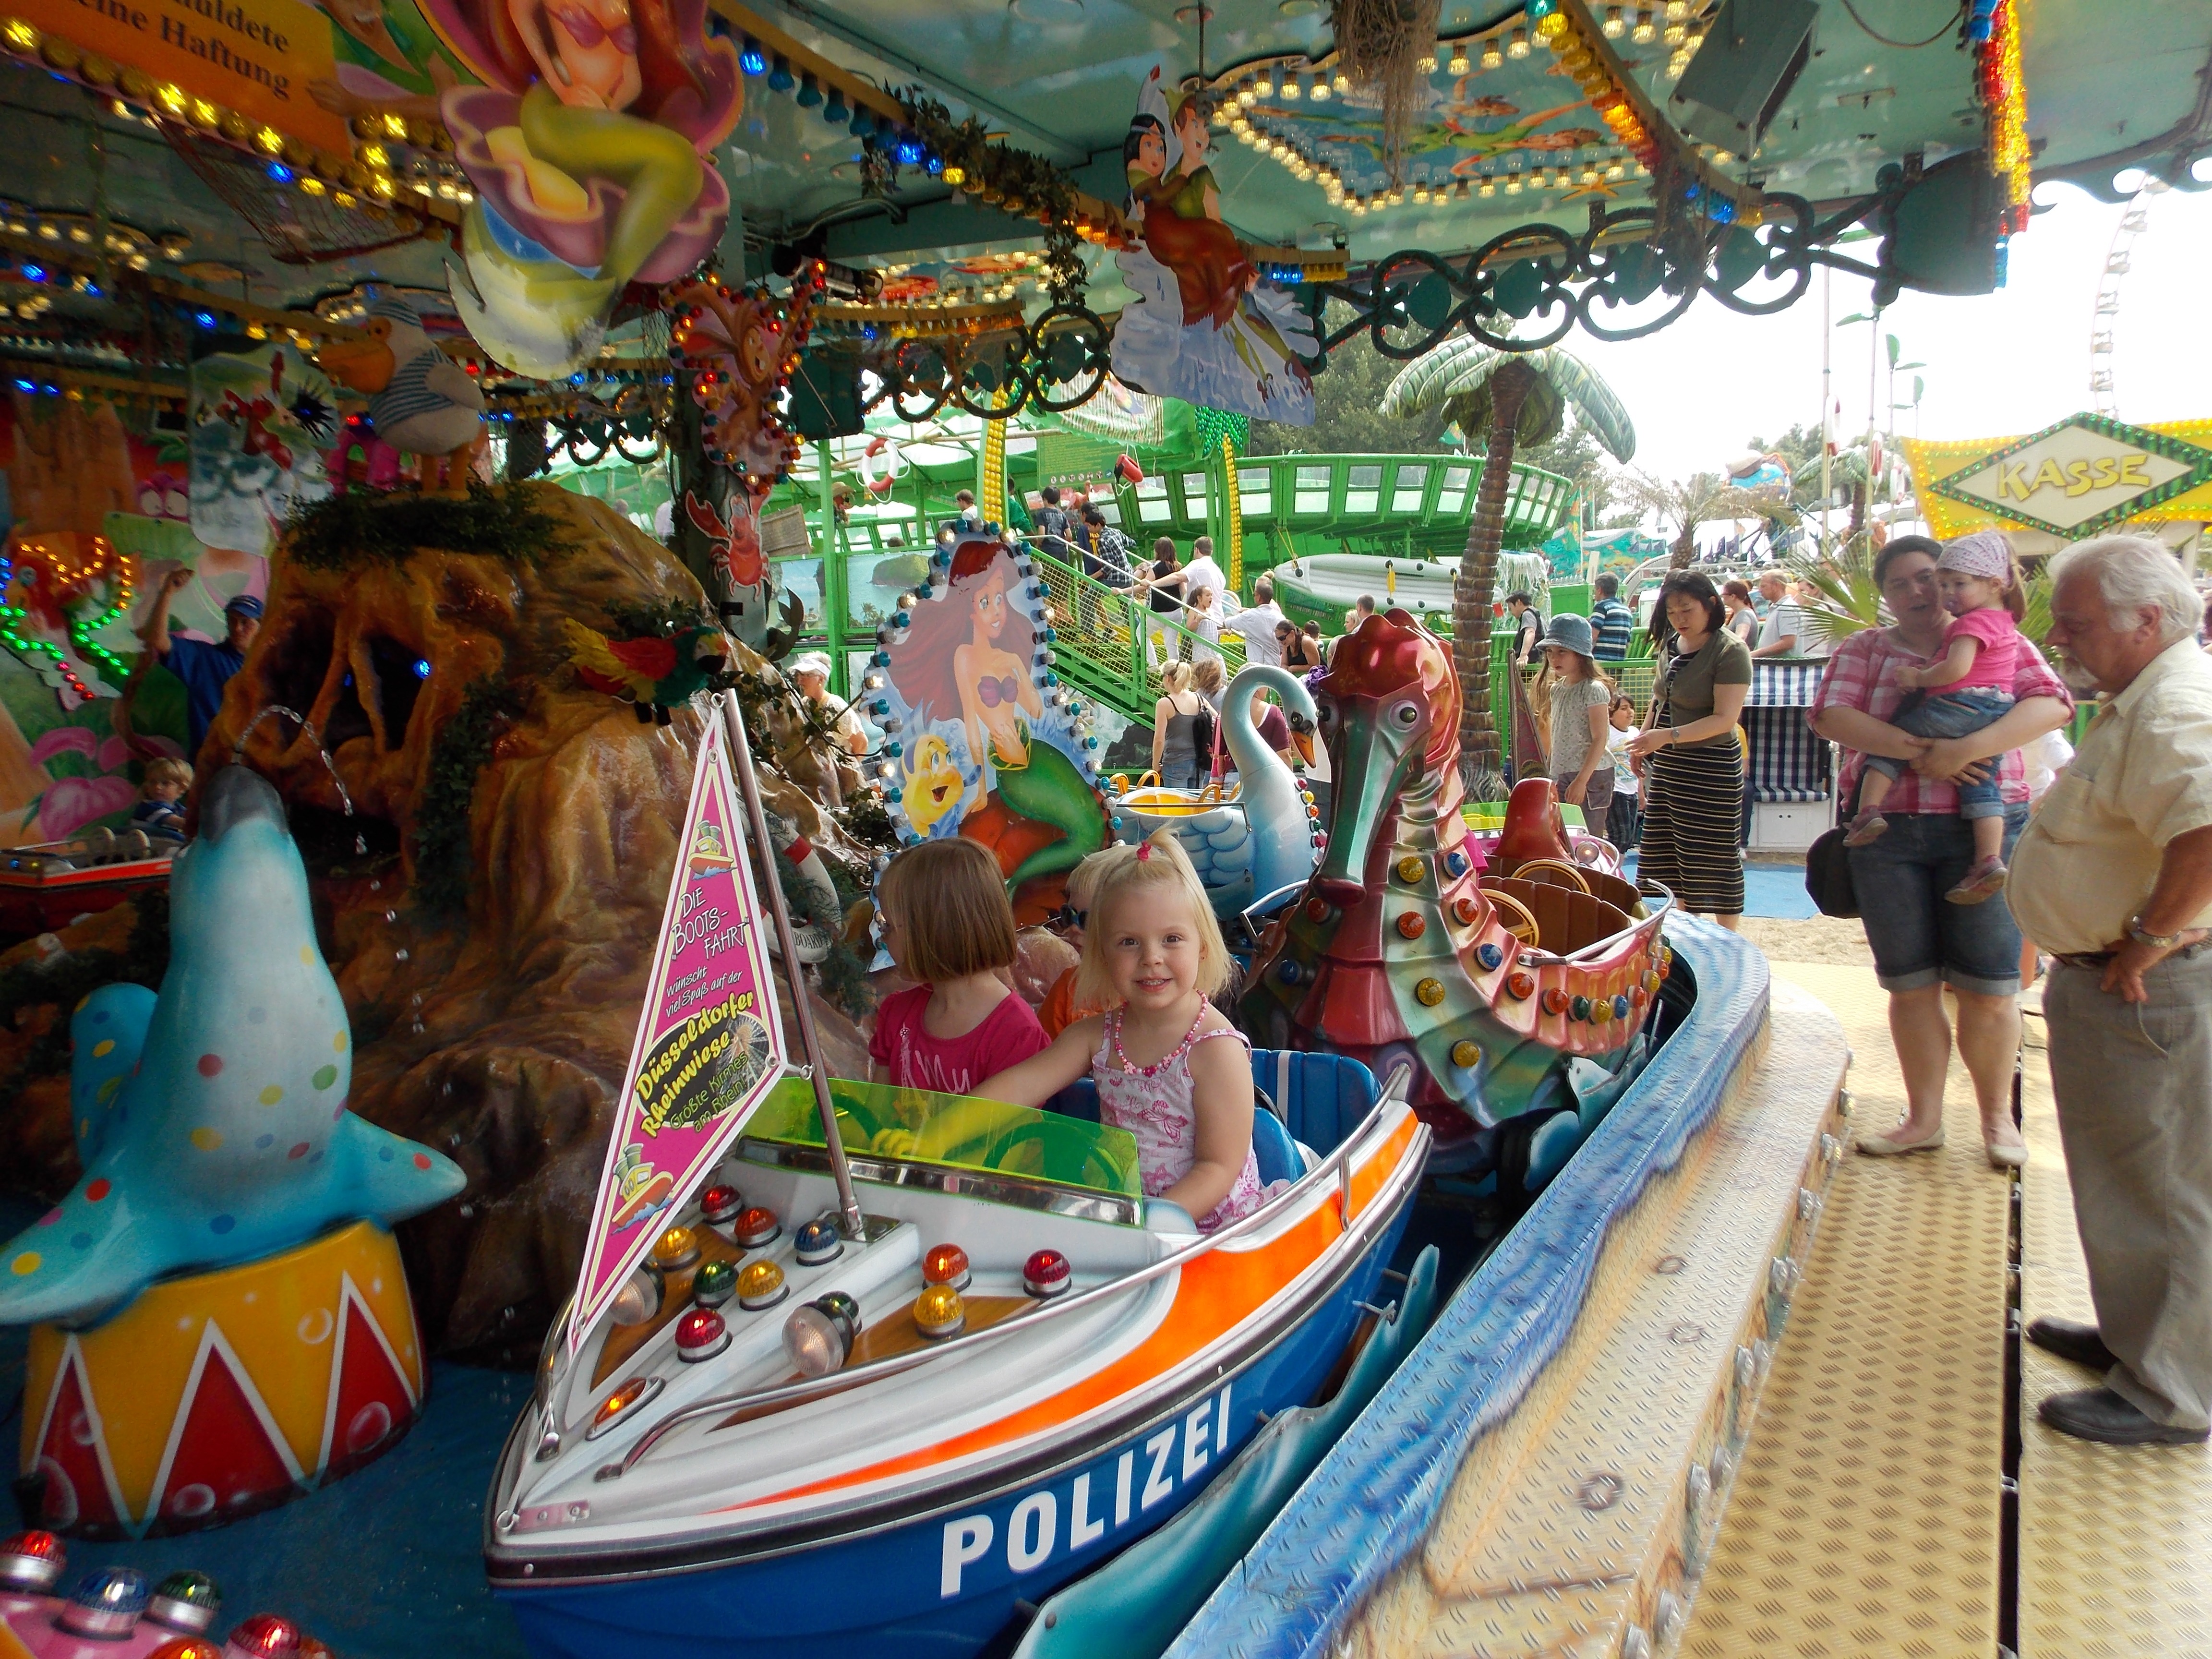
recreation, carnival, amusement park, park, ride, carousel, fairground, festival, water park, fair, pleasure, folk festival, year market, amusement ride, outdoor recreation, nonbuilding structure